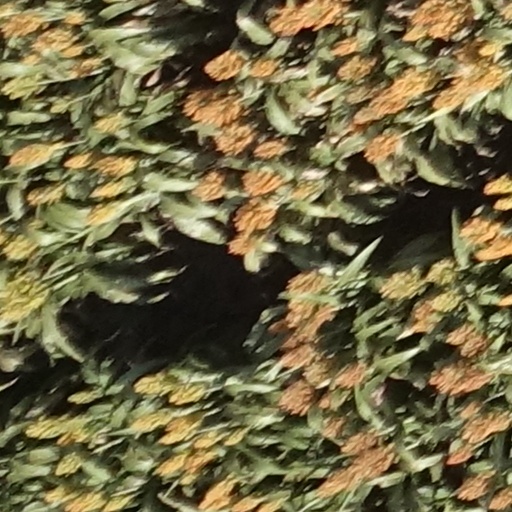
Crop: sorghum